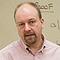
Age: 39